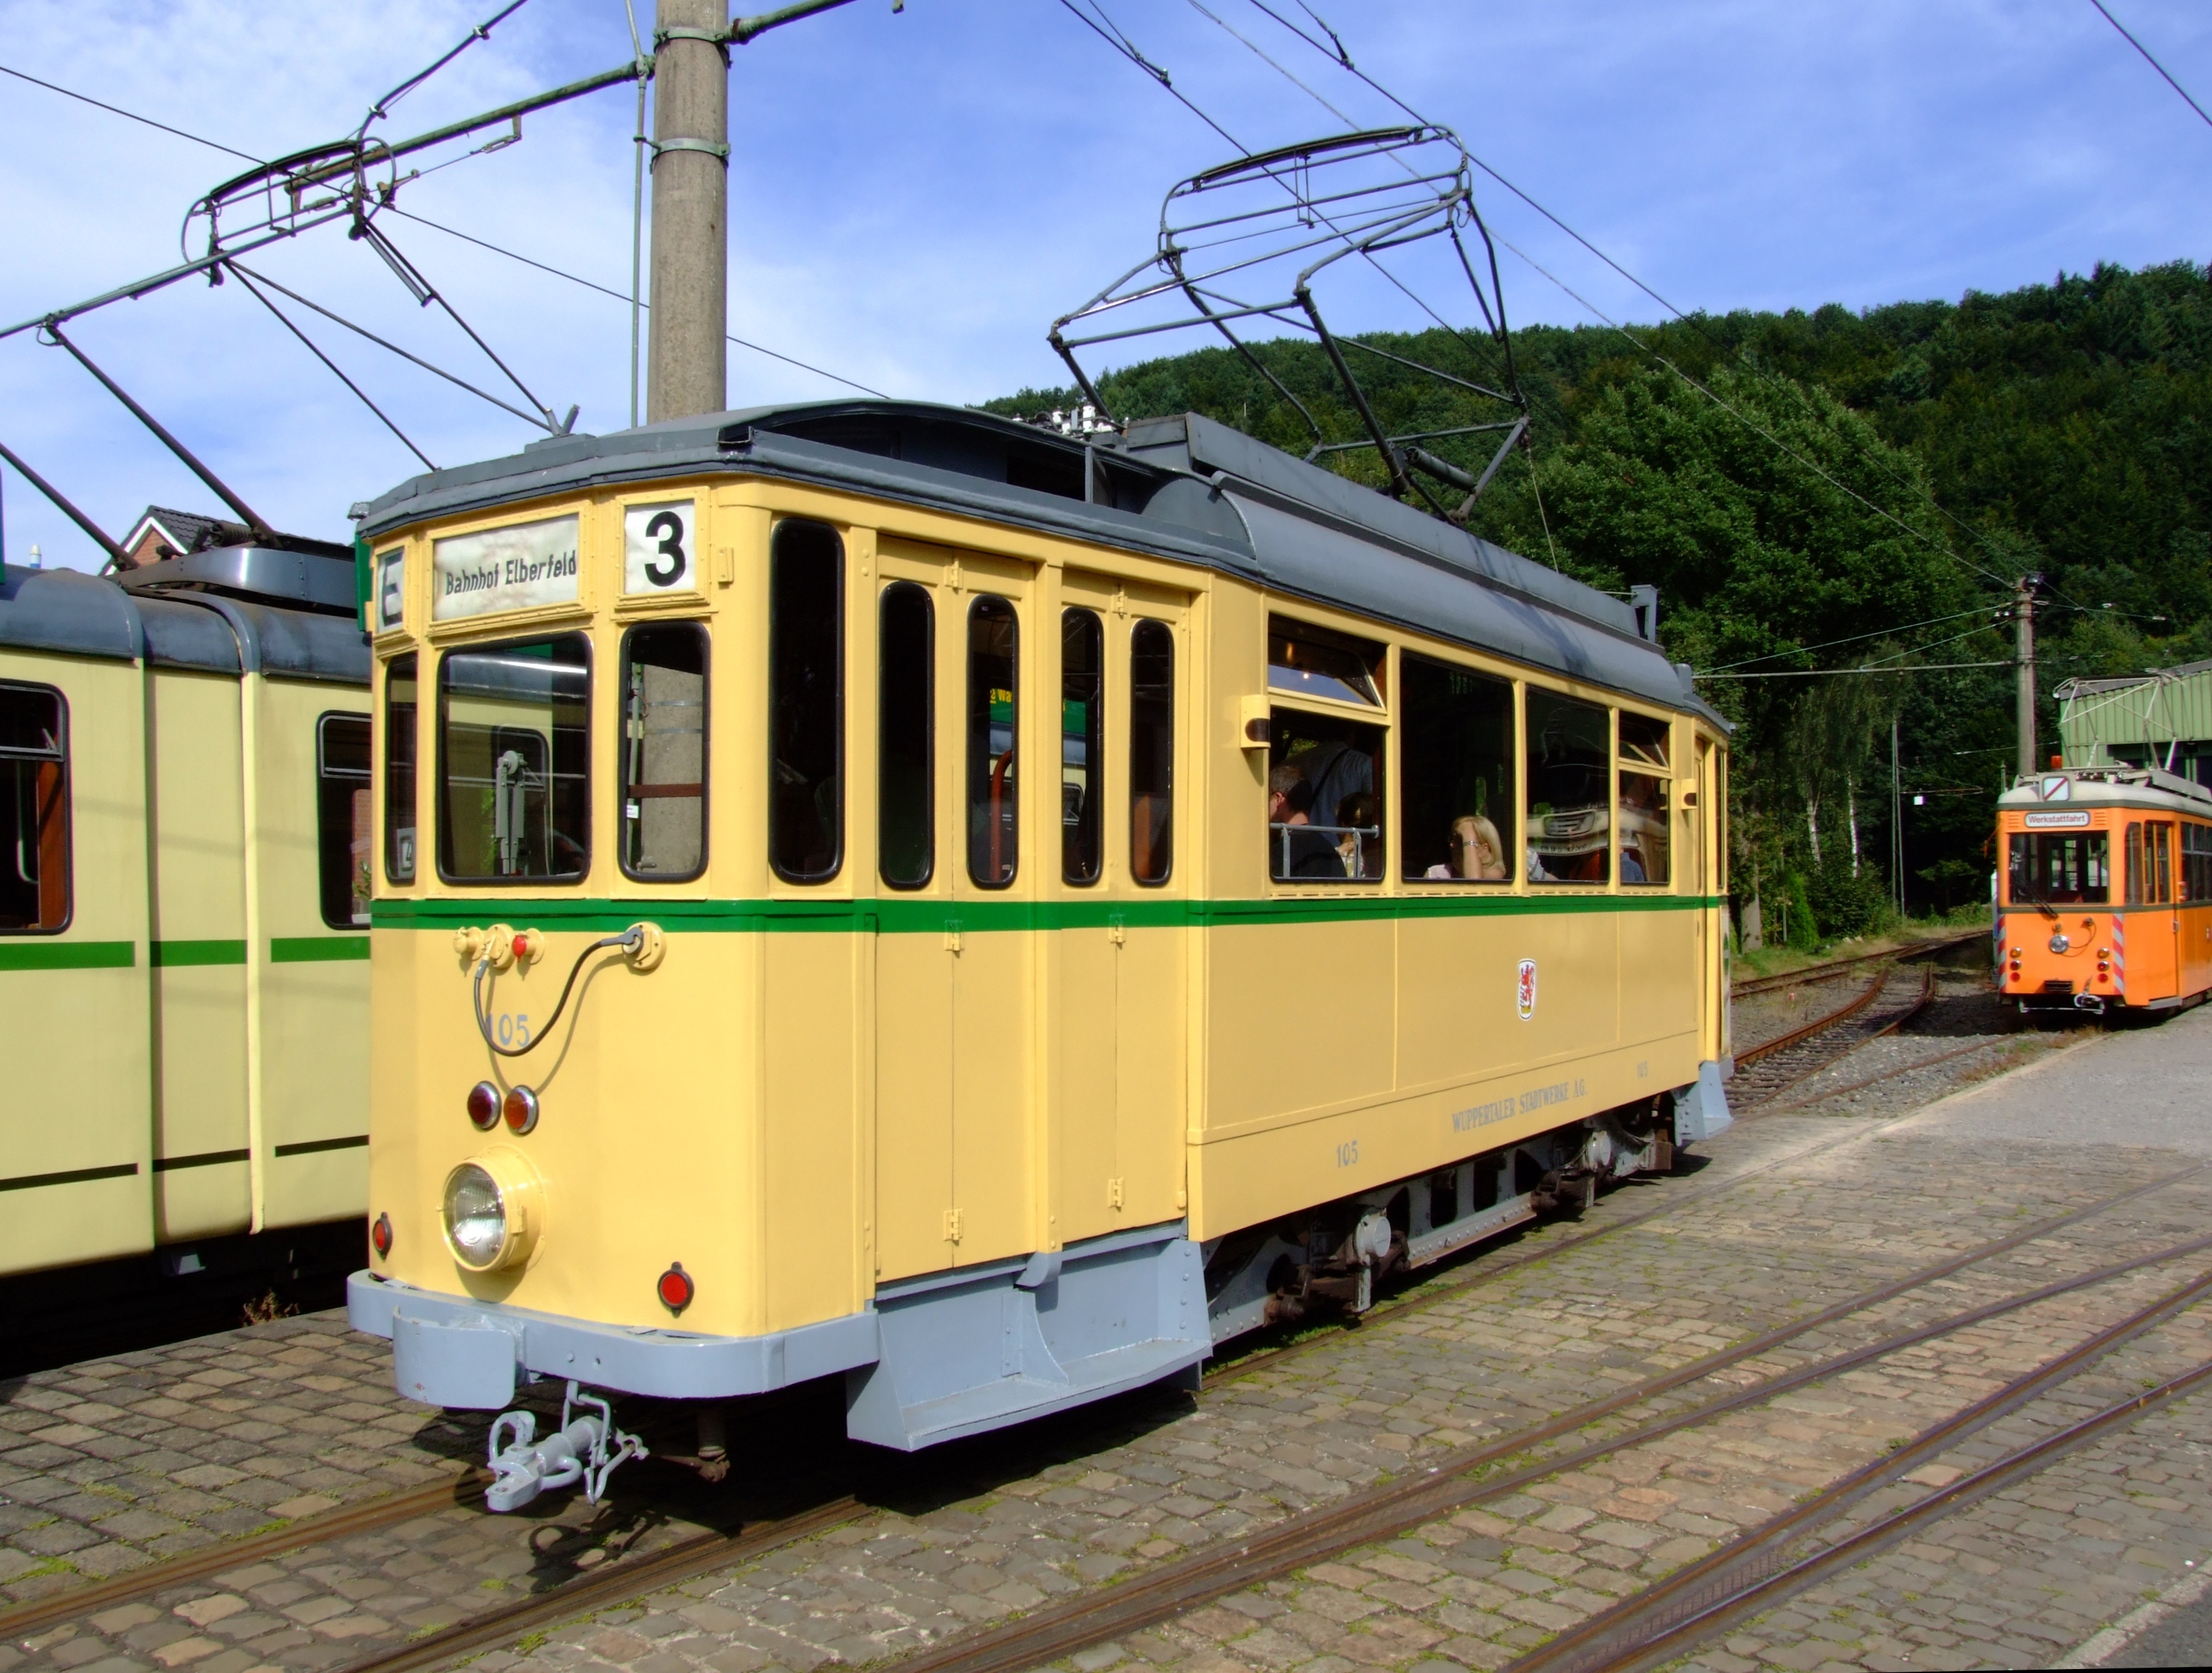
railway, traffic, car, wagon, old, rail, urban, travel, trolley, tram, streetcar, transportation, transport, vehicle, historic, electricity, public transport, locomotive, public, tramway, electric, land vehicle, mode of transport, rolling stock, railroad car, passenger car